Michael Johnson (safety)

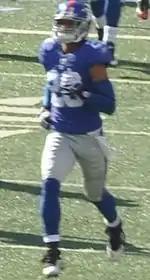
Johnson in 2009

Michael Johnson (born May 9, 1984) is an American former professional football safety. He was selected by the New York Giants in the seventh round of the 2007 NFL draft and was also a member of the Detroit Lions. He played college football at the University of Arizona.